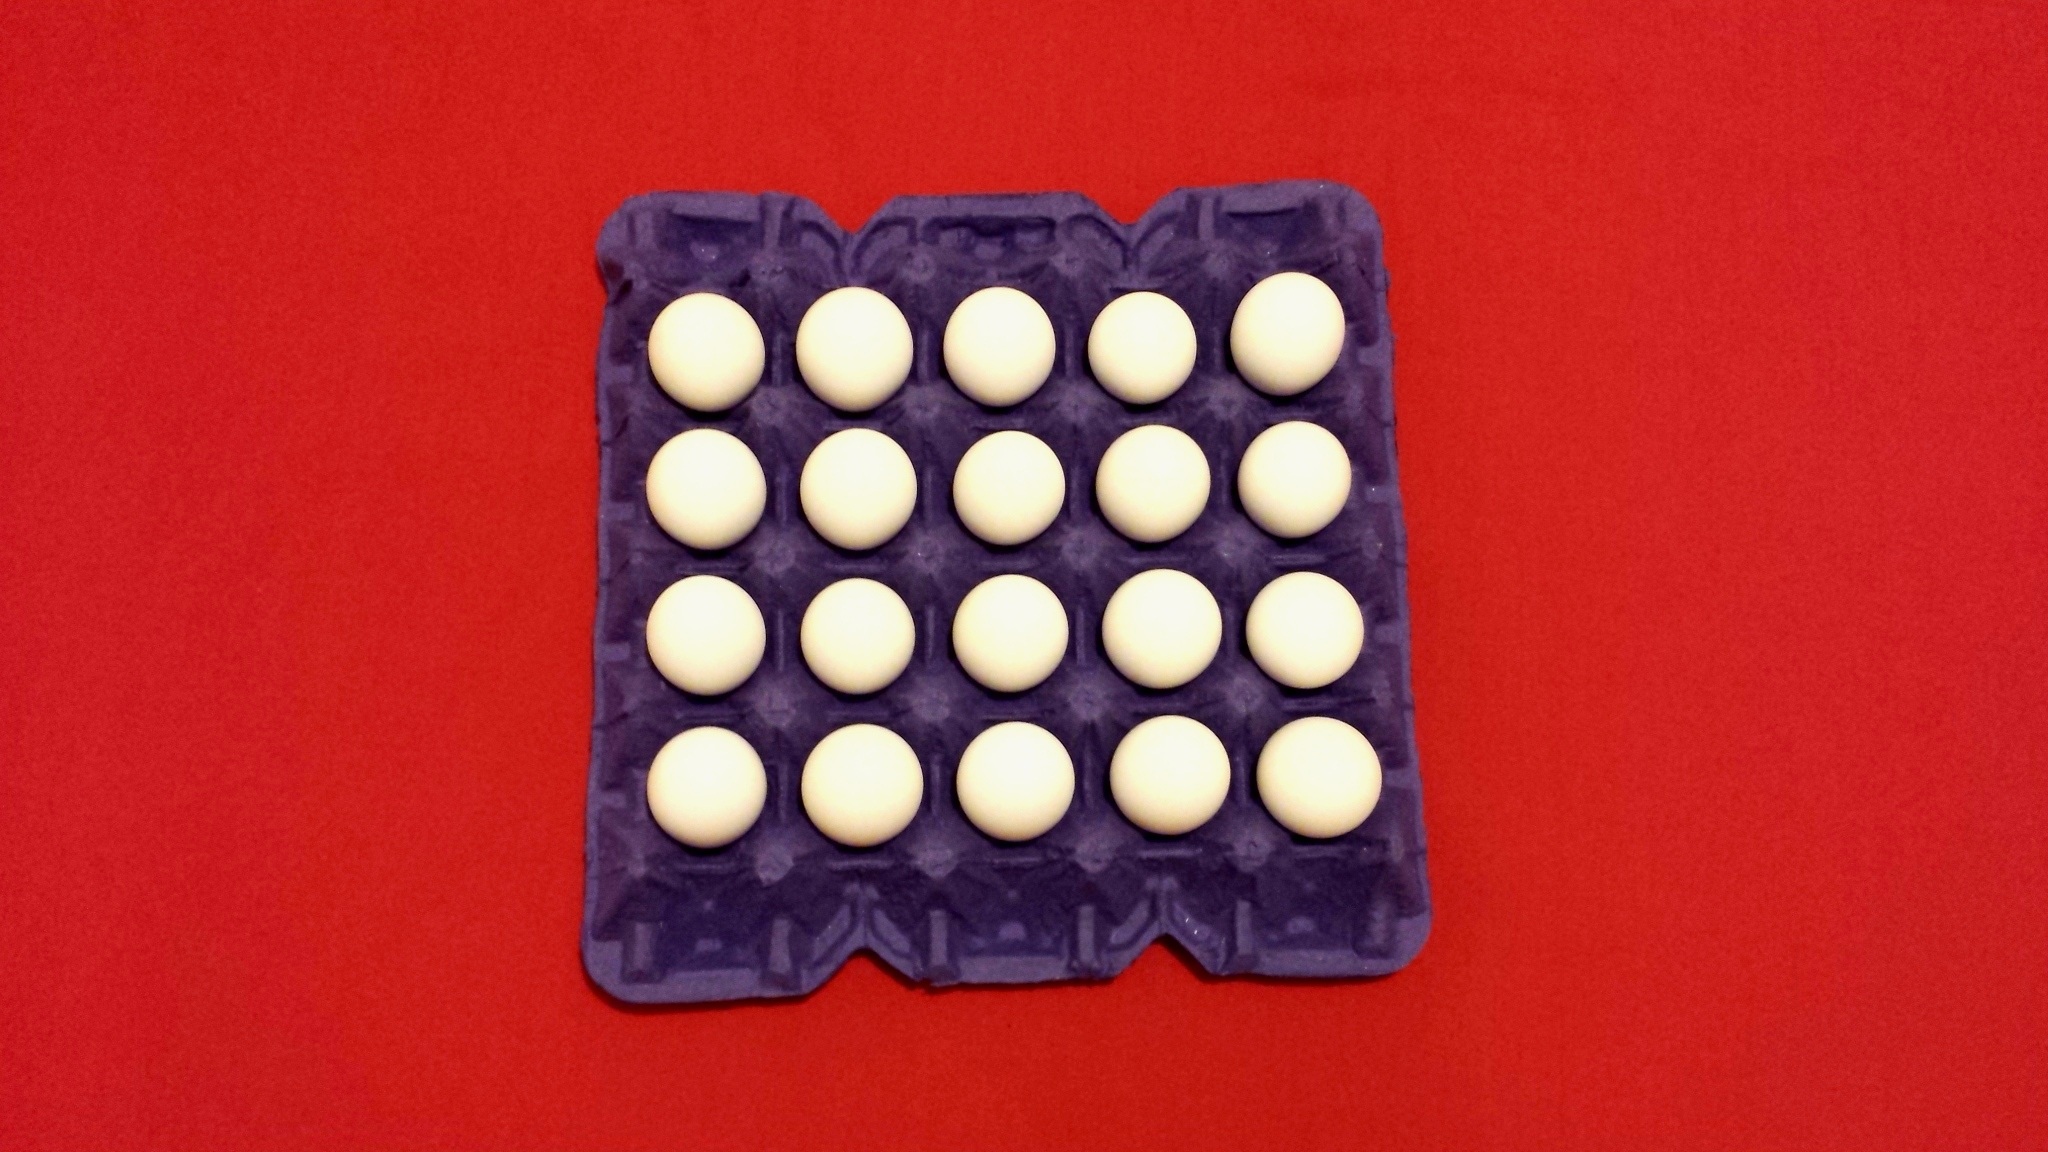
white, decoration, pattern, meal, food, red, cooking, ingredient, natural, fresh, healthy, delicious, chicken, cook, human body, eating, colors, nutrition, eye, seasonal, tasty, eggs, raw, easter, organ, diet, traditional, organic, omega, protein